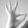
ASL letter: F